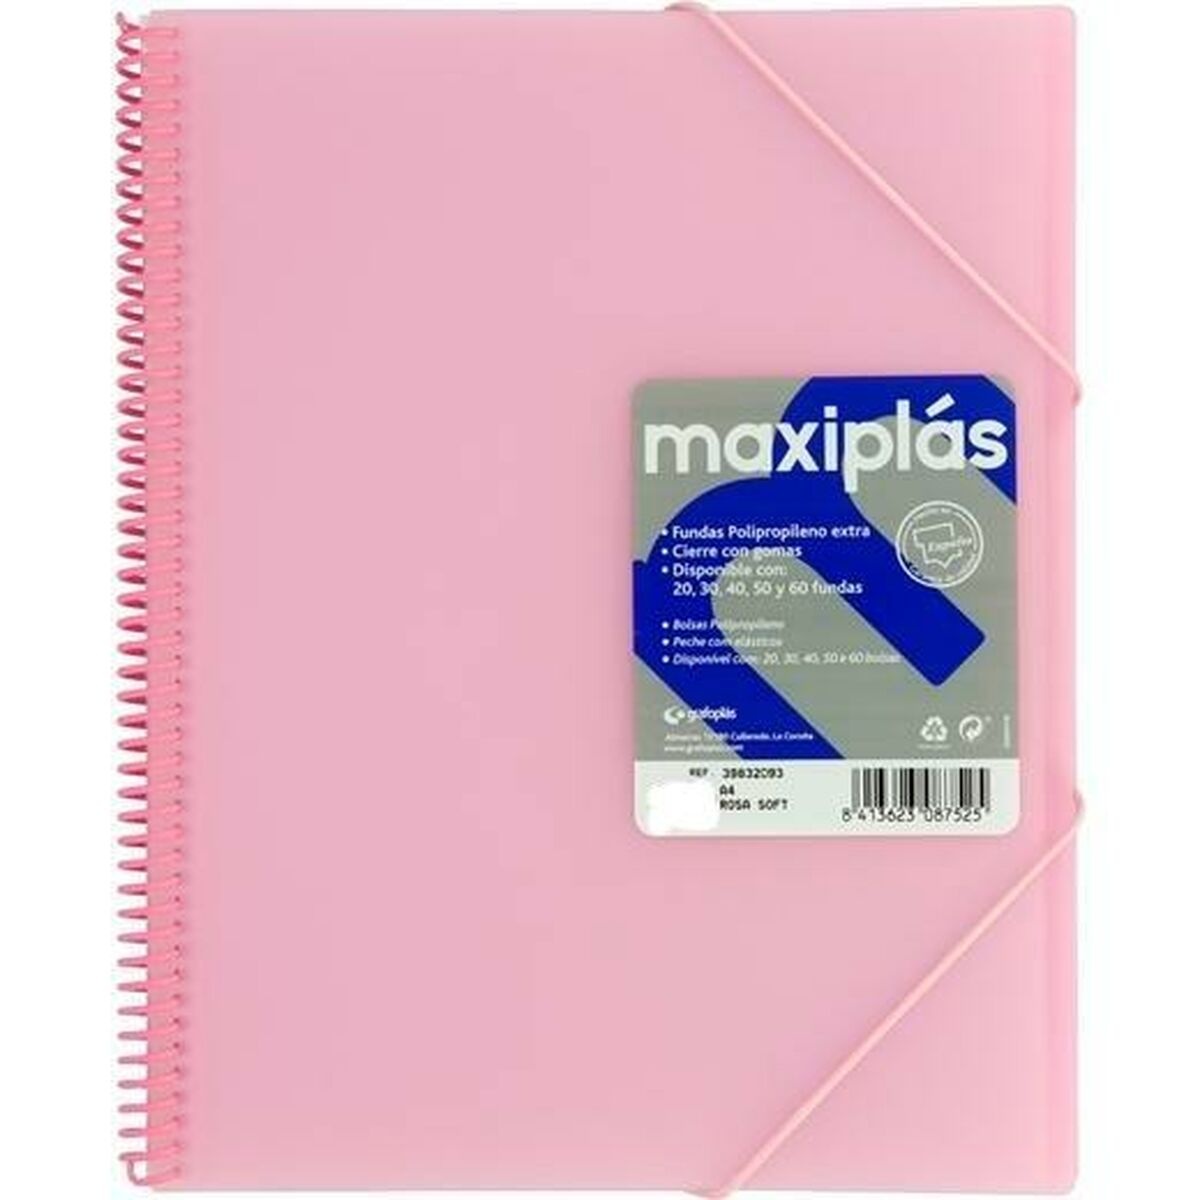
Carpeta Clasificadora Grafoplas Rosa claro A4
Brand: Grafoplas
¡Si buscas novedades de tendencia en el mercado, te presentamos Carpeta Clasificadora Grafoplas Rosa claro A4 ! Tipo: Carpeta Color: Rosa claro Tamaño: A4 Material: Polipropileno Características: Bolsillo interior Encuadernación: Espiral Incluye: 30 Fundas General Product Safety Regulations information: Grafoplas del Nordeste, S.A. Polígono El Sequero, Av. de Cameros, 28, Agoncillo, Spain, 26160 26160 - Agoncillo +34941363211 grafoplas@grafoplas.com http://www.grafoplas.com
Category: Office Supplies > Filing & Organization > Binding Supplies > Binders